Johanna Expedition

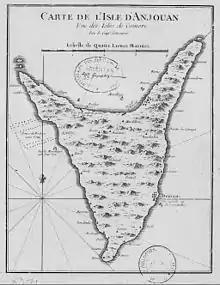
"A vintage French map of Johanna which is also known as Anjouan."

In April 1850, the whaler named "Maria", of New Bedford, Massachusetts, under a captain named Moores, was one of many American ships that used Johanna city as a port for resupplying before heading back out to sea. While doing so, the captain and his crew were seized by the Johannans and the ship was captured. When word reached American naval forces, conducting anti-slavery operations off Africa, Captain William Pearson, of the sixteen gun sloop proceeded to Johanna. It was August 6, 1851 when the "Dale" arrived off of Matsamudu, the principal port. The place was defended by a fort at one side of town and a blockhouse on the other. First Captain Pearson warned the British naval forces and civilians in the area of his intentions and then he told the same to American merchantmen on Johanna. After this, Pearson demanded that the sultan release Moores and pay $20,000. This was impossible as the coffers on the island were nearly empty. The sultan had to disregard Captain Pearson's demand of so much money and first offered $500 in cash and another $500 worth of bullocks and trinkets. Captain Pearson refused and he moored his ship directly in front of the port, 100 yards from the beach, with eight guns facing the fortifications.